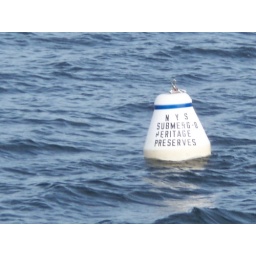
Some kind of ship is here under the water